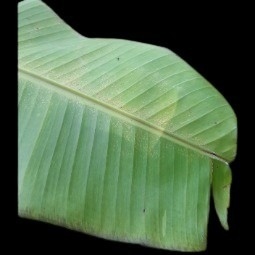
Label: Sulphur